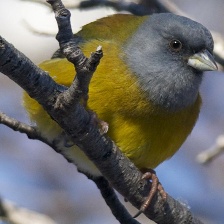
Species: PATAGONIAN SIERRA FINCH
Scientific name: PHRYGILUS PATAGONICUS
ImageNet parent category: house_finch